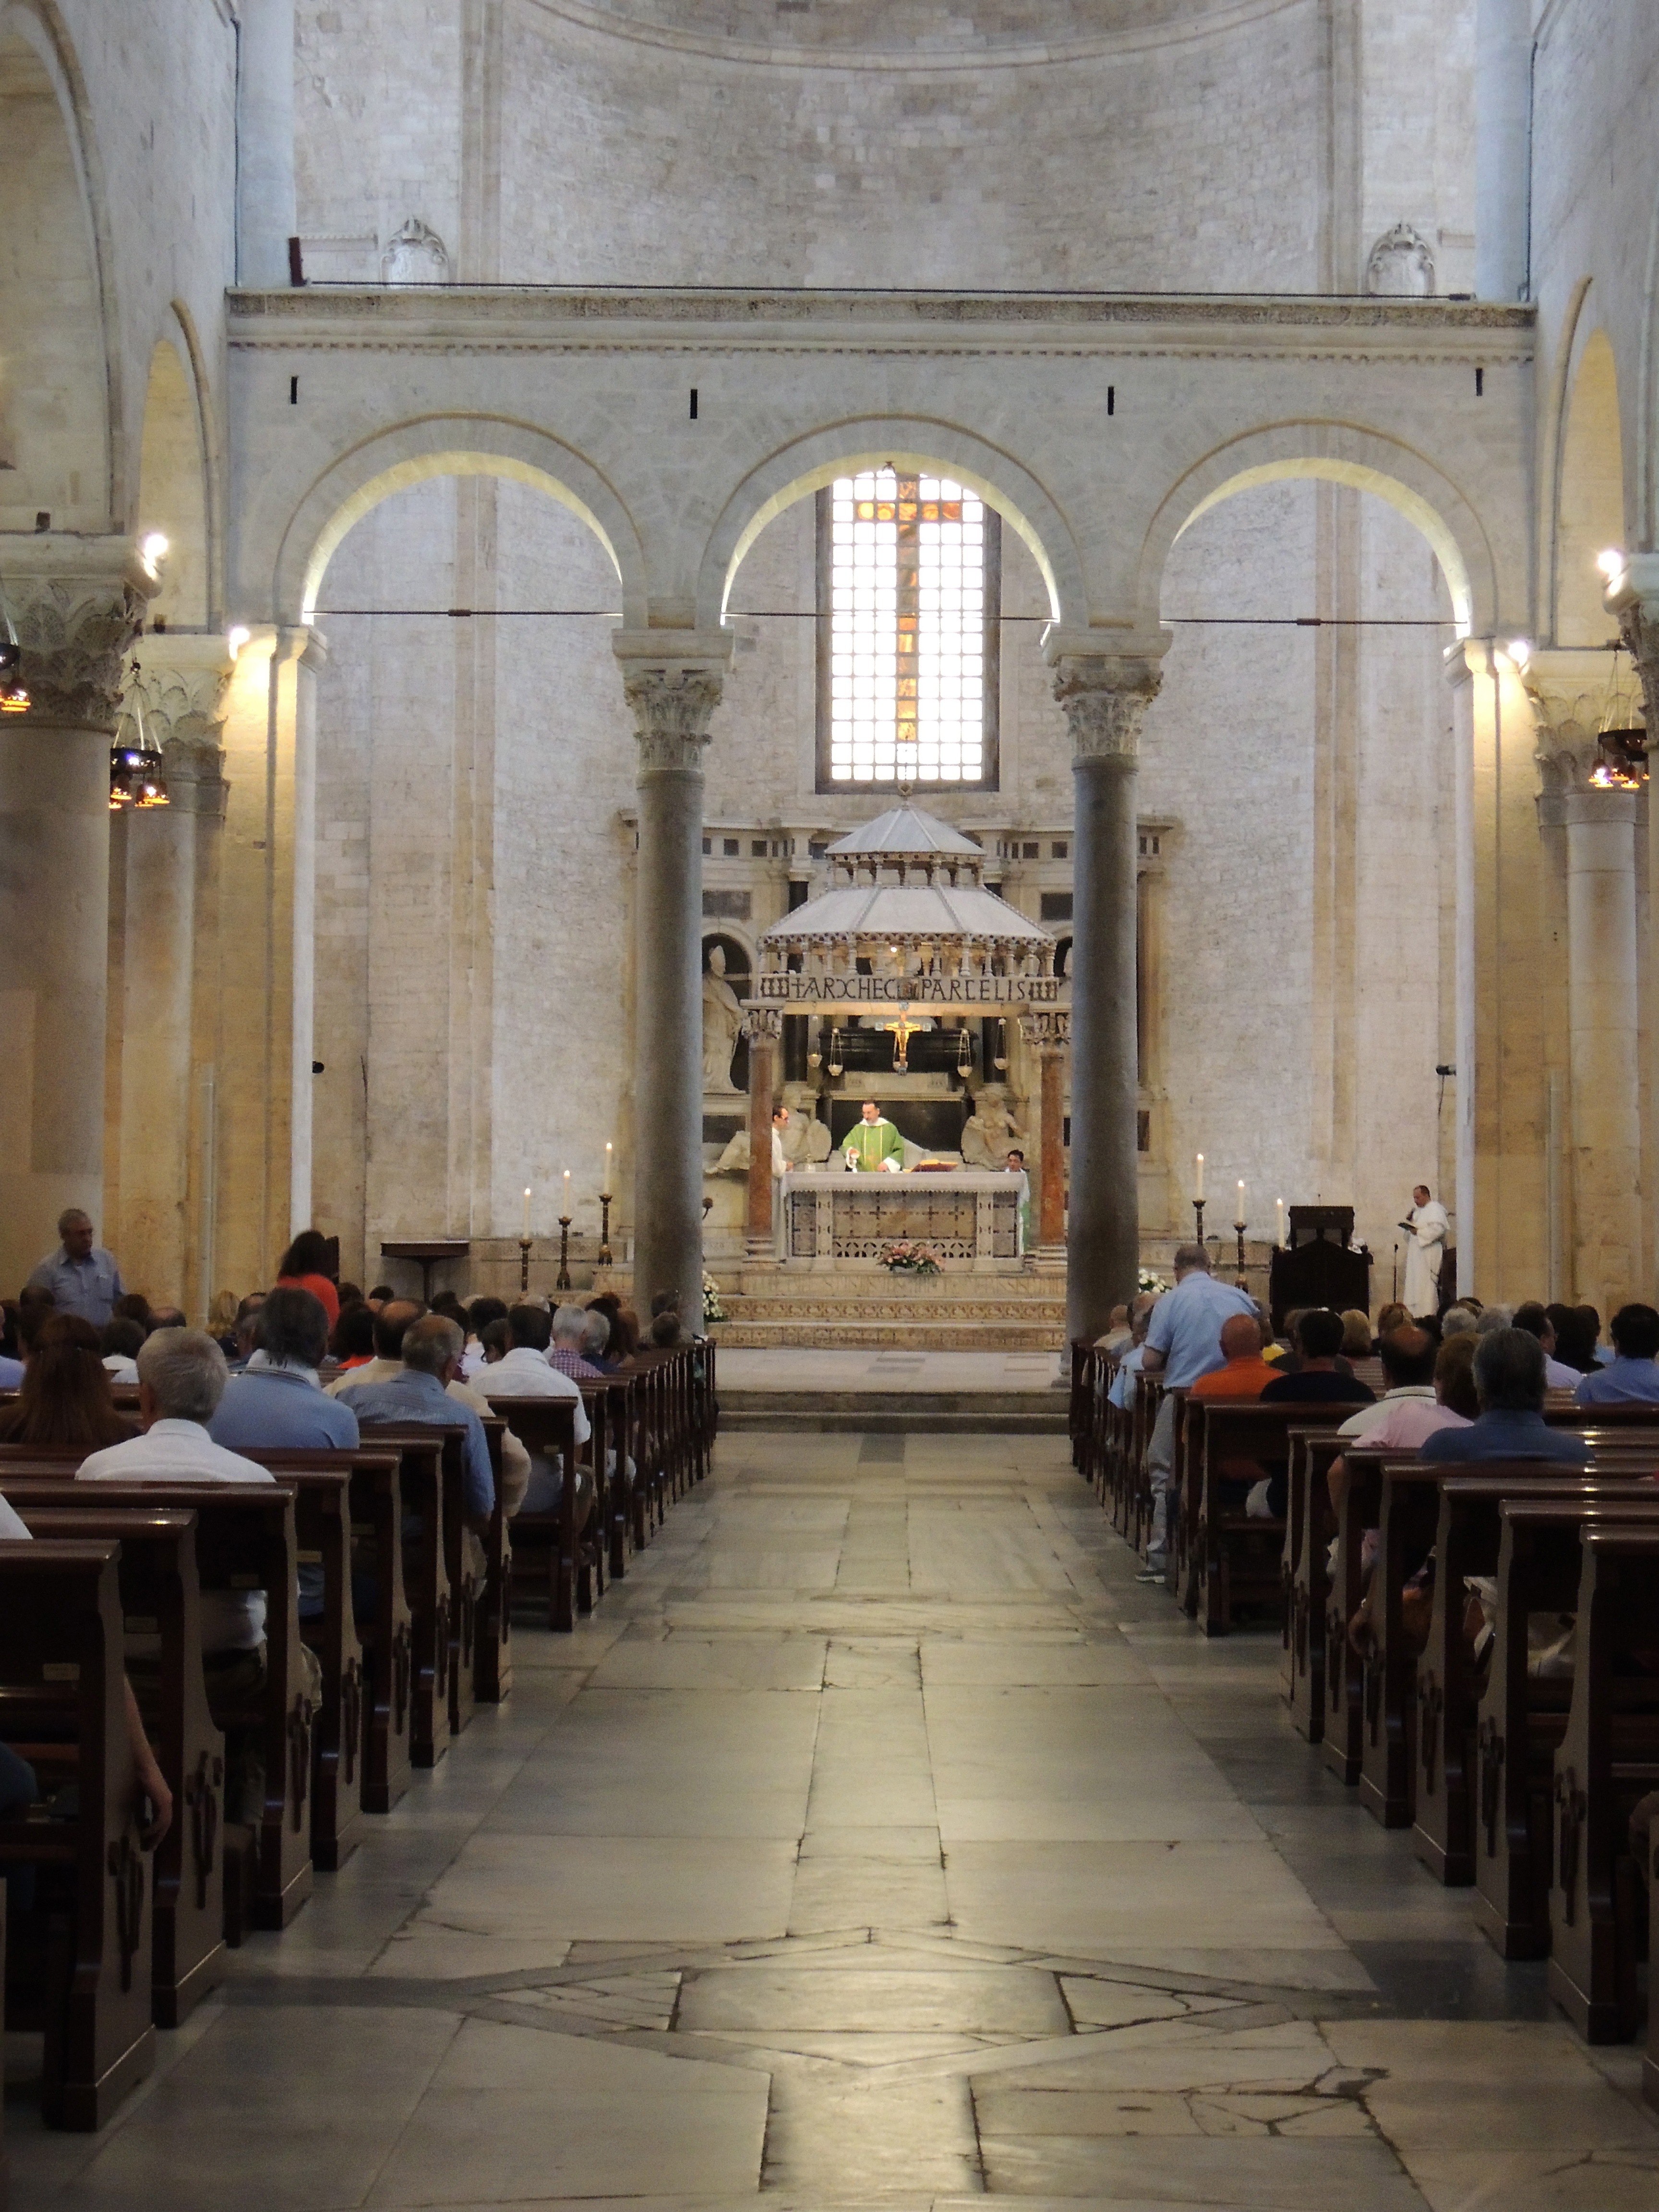
building, palace, italy, church, cathedral, chapel, place of worship, aisle, altar, faith, synagogue, basilica, bari, pastor, within, ancient history